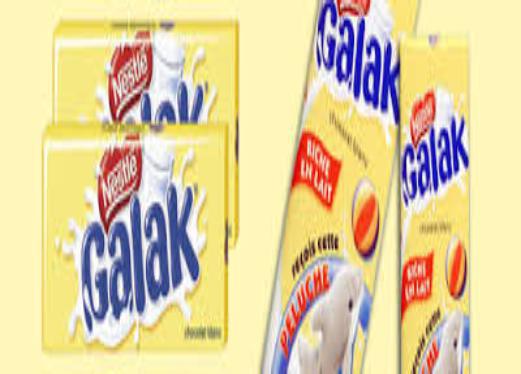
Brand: galak
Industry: Food